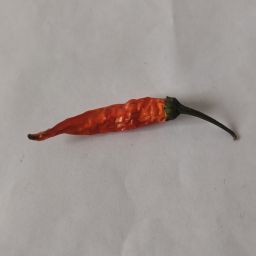
Crop: Chile Pepper
Quality: Dried